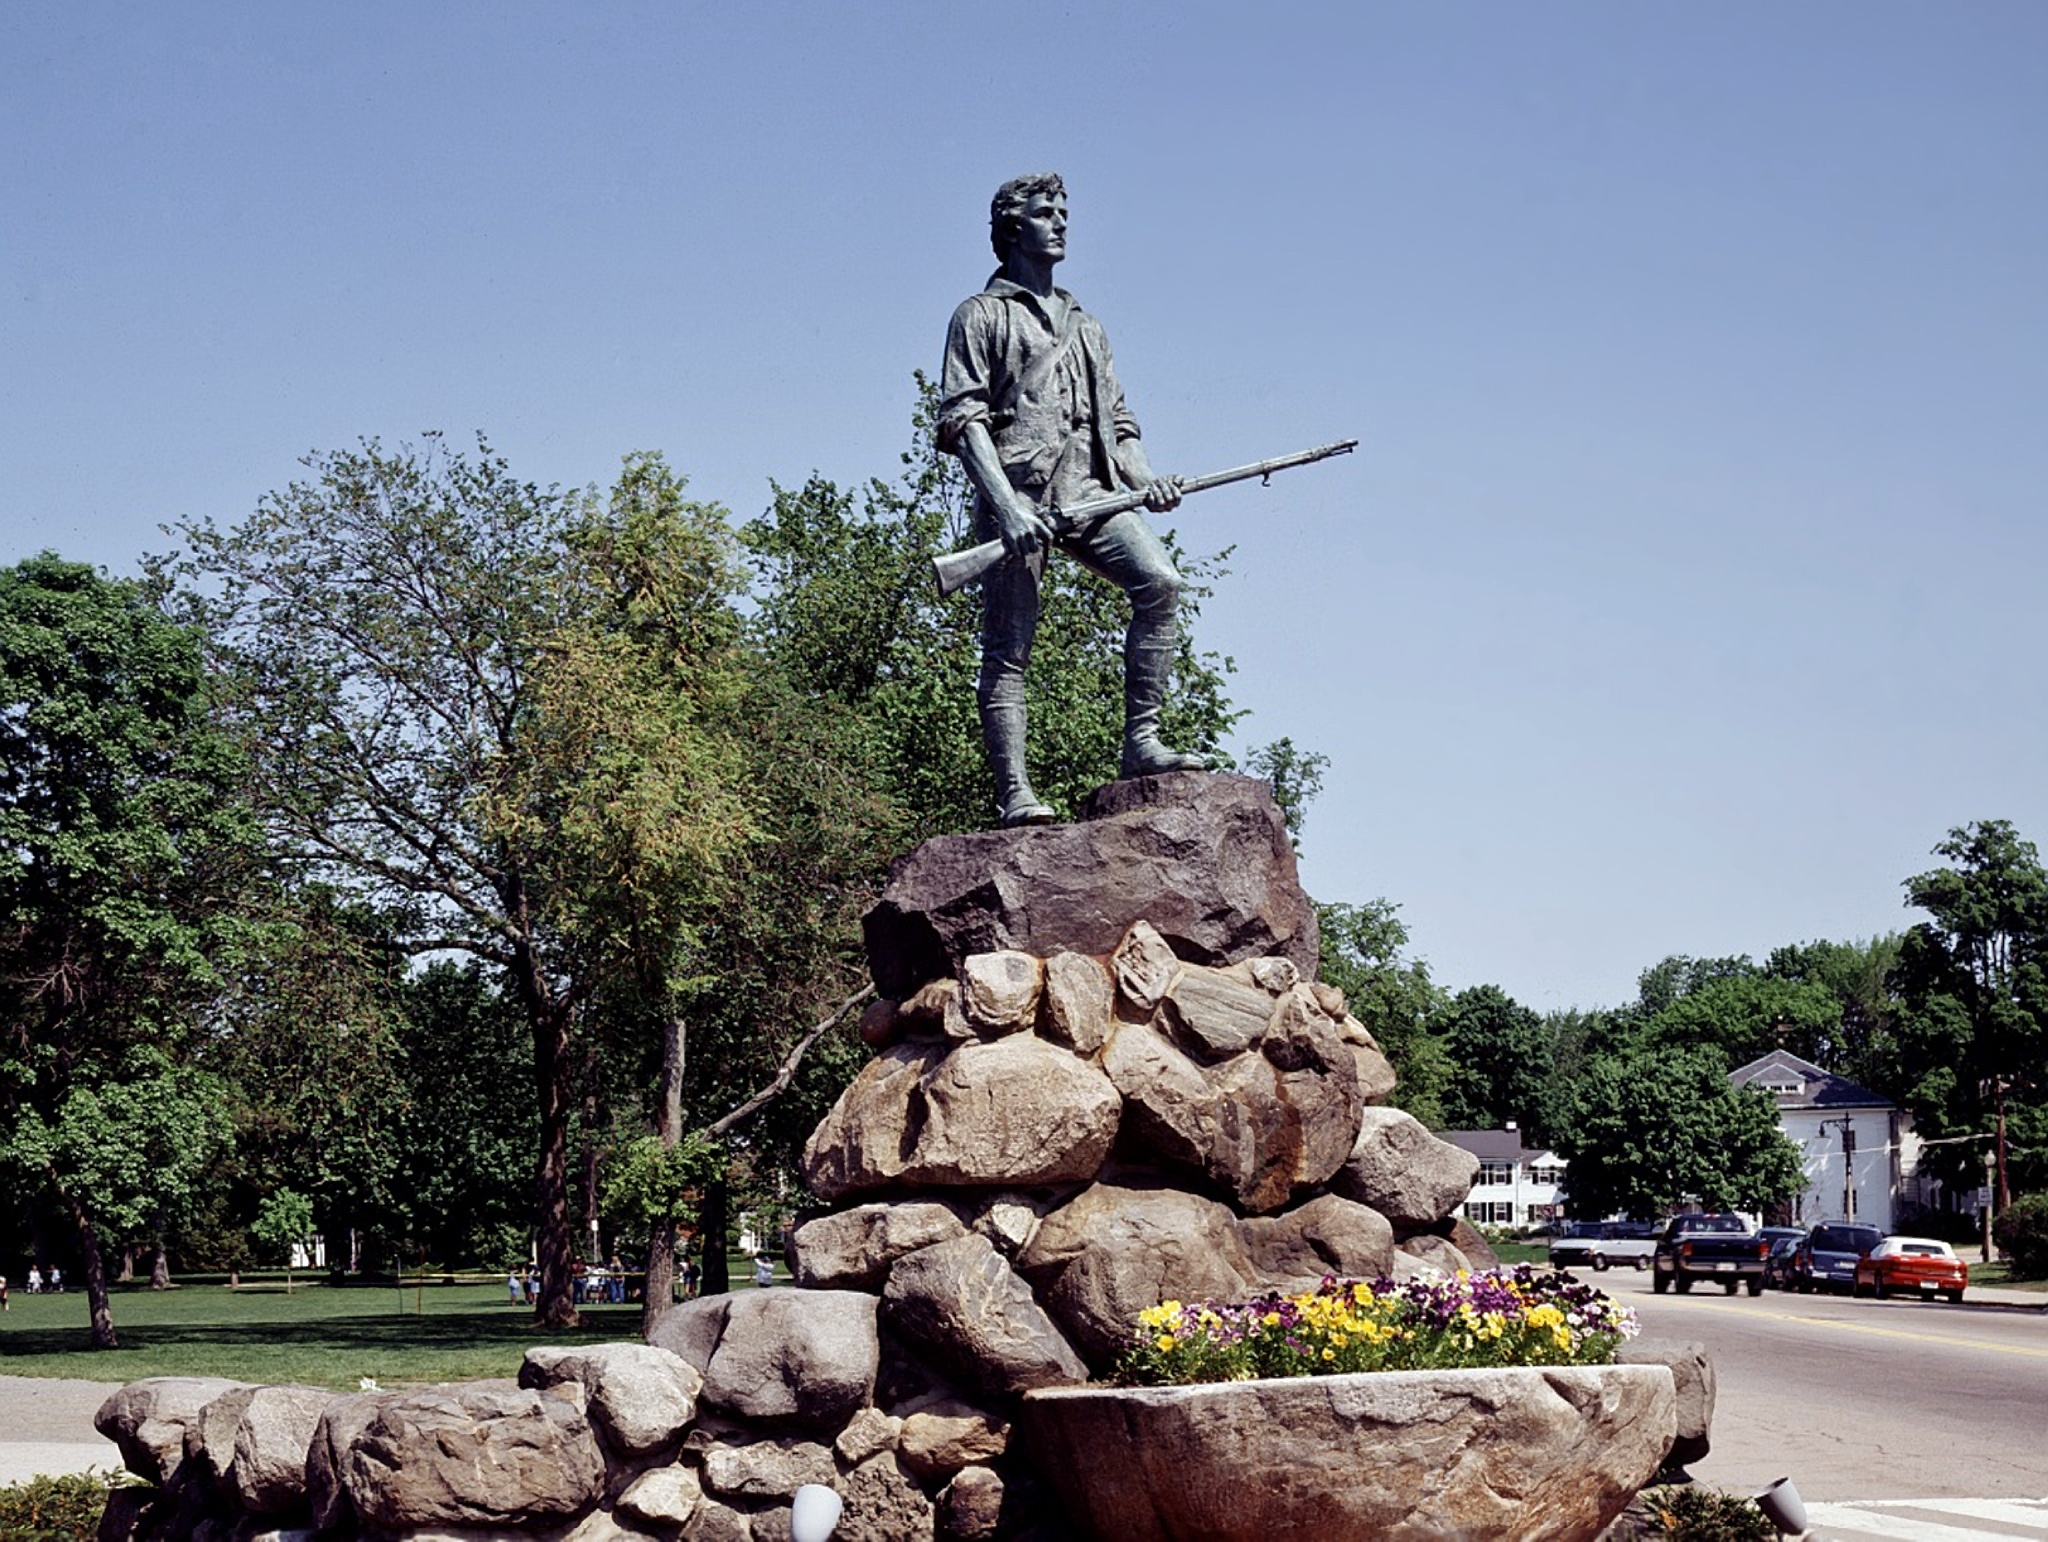
urban, monument, vacation, statue, landmark, tourism, outdoors, sculpture, outside, memorial, art, independence, massachusetts, lexington, towns, minuteman statue, american revolution, militia